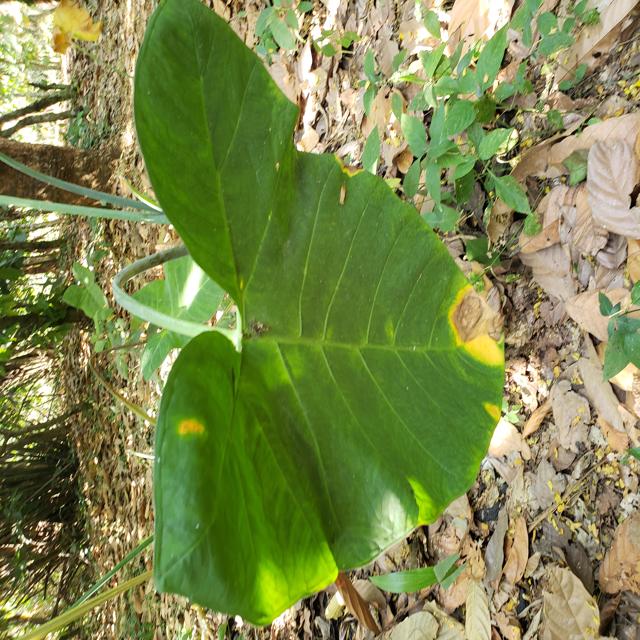
Label: Early_Blight